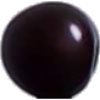
Label: Cherry Wax Black 1